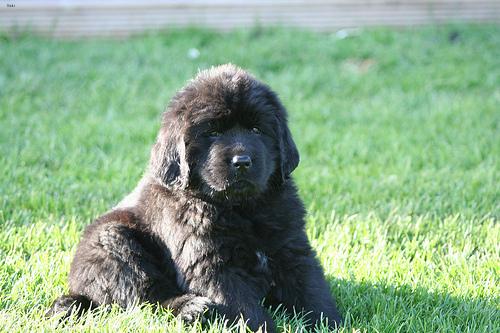
Breed: newfoundland